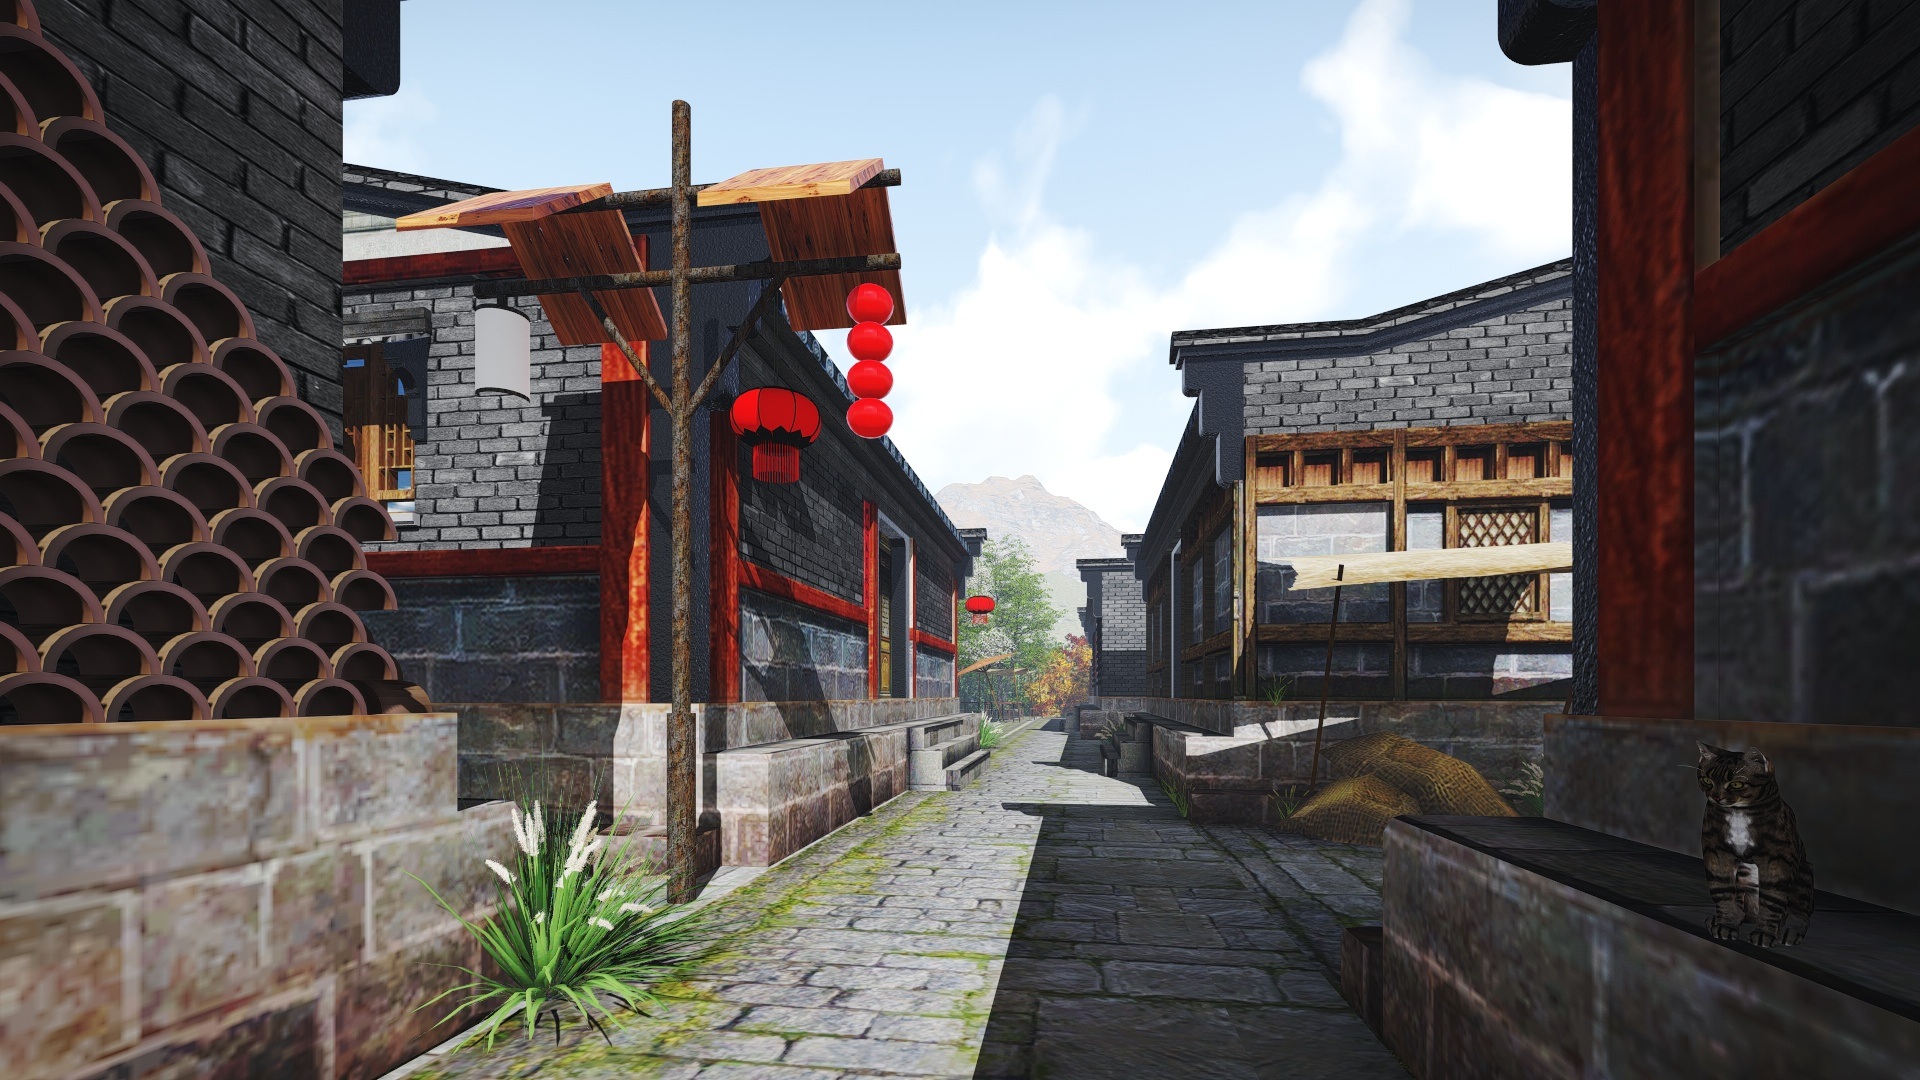
architecture, road, street, town, alley, wall, effect picture, design, infrastructure, screenshot, the ancient town, urban area, building renovation